COVID-19 pandemic in New York City

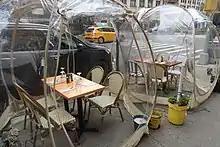
Bubble booths on Broadway sidewalk, in November

Governor Andrew Cuomo first announced a four-phase reopening plan for businesses on May 7. In order for the New York City region to begin reopening in Phase 1, it needed to meet these seven metrics: